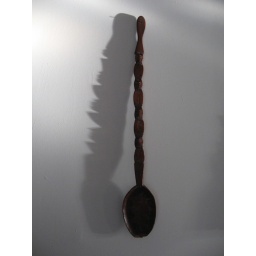
This is from the sun shining in the kitchen window